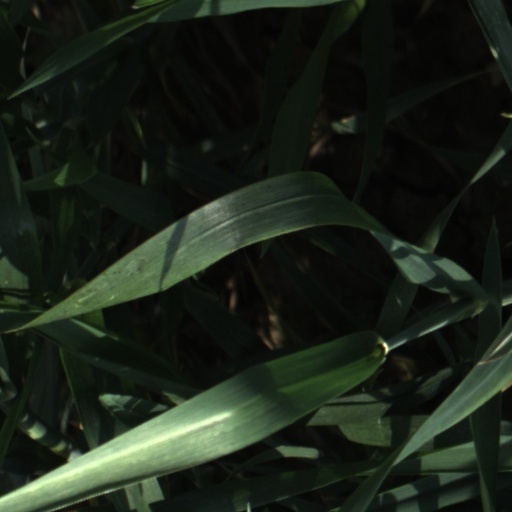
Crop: wheat